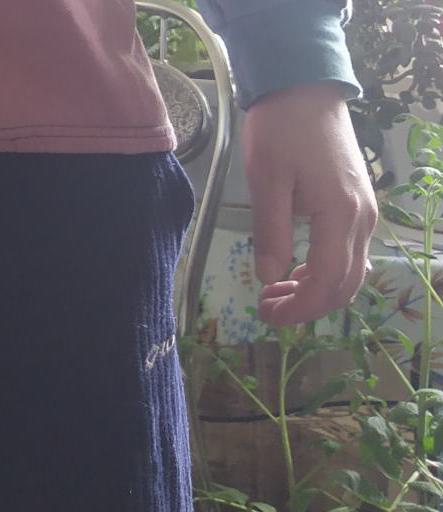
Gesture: no_gesture